William Deering

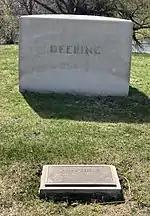
Deering's grave at Graceland Cemetery

After Deering retired in 1901 he spent a large part of each year at his winter home in Coconut Grove, Florida. He died on December 9, 1913, in Coconut Grove with his two sons in attendance. He was the father of Charles Deering (1852–1927) and James Deering (1859–1925). The Deering Library at Northwestern is named for the family. An 1899 portrait of him by Anders Zorn hangs in the library. He was buried at Graceland Cemetery in Chicago.